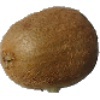
Label: Kiwi 1